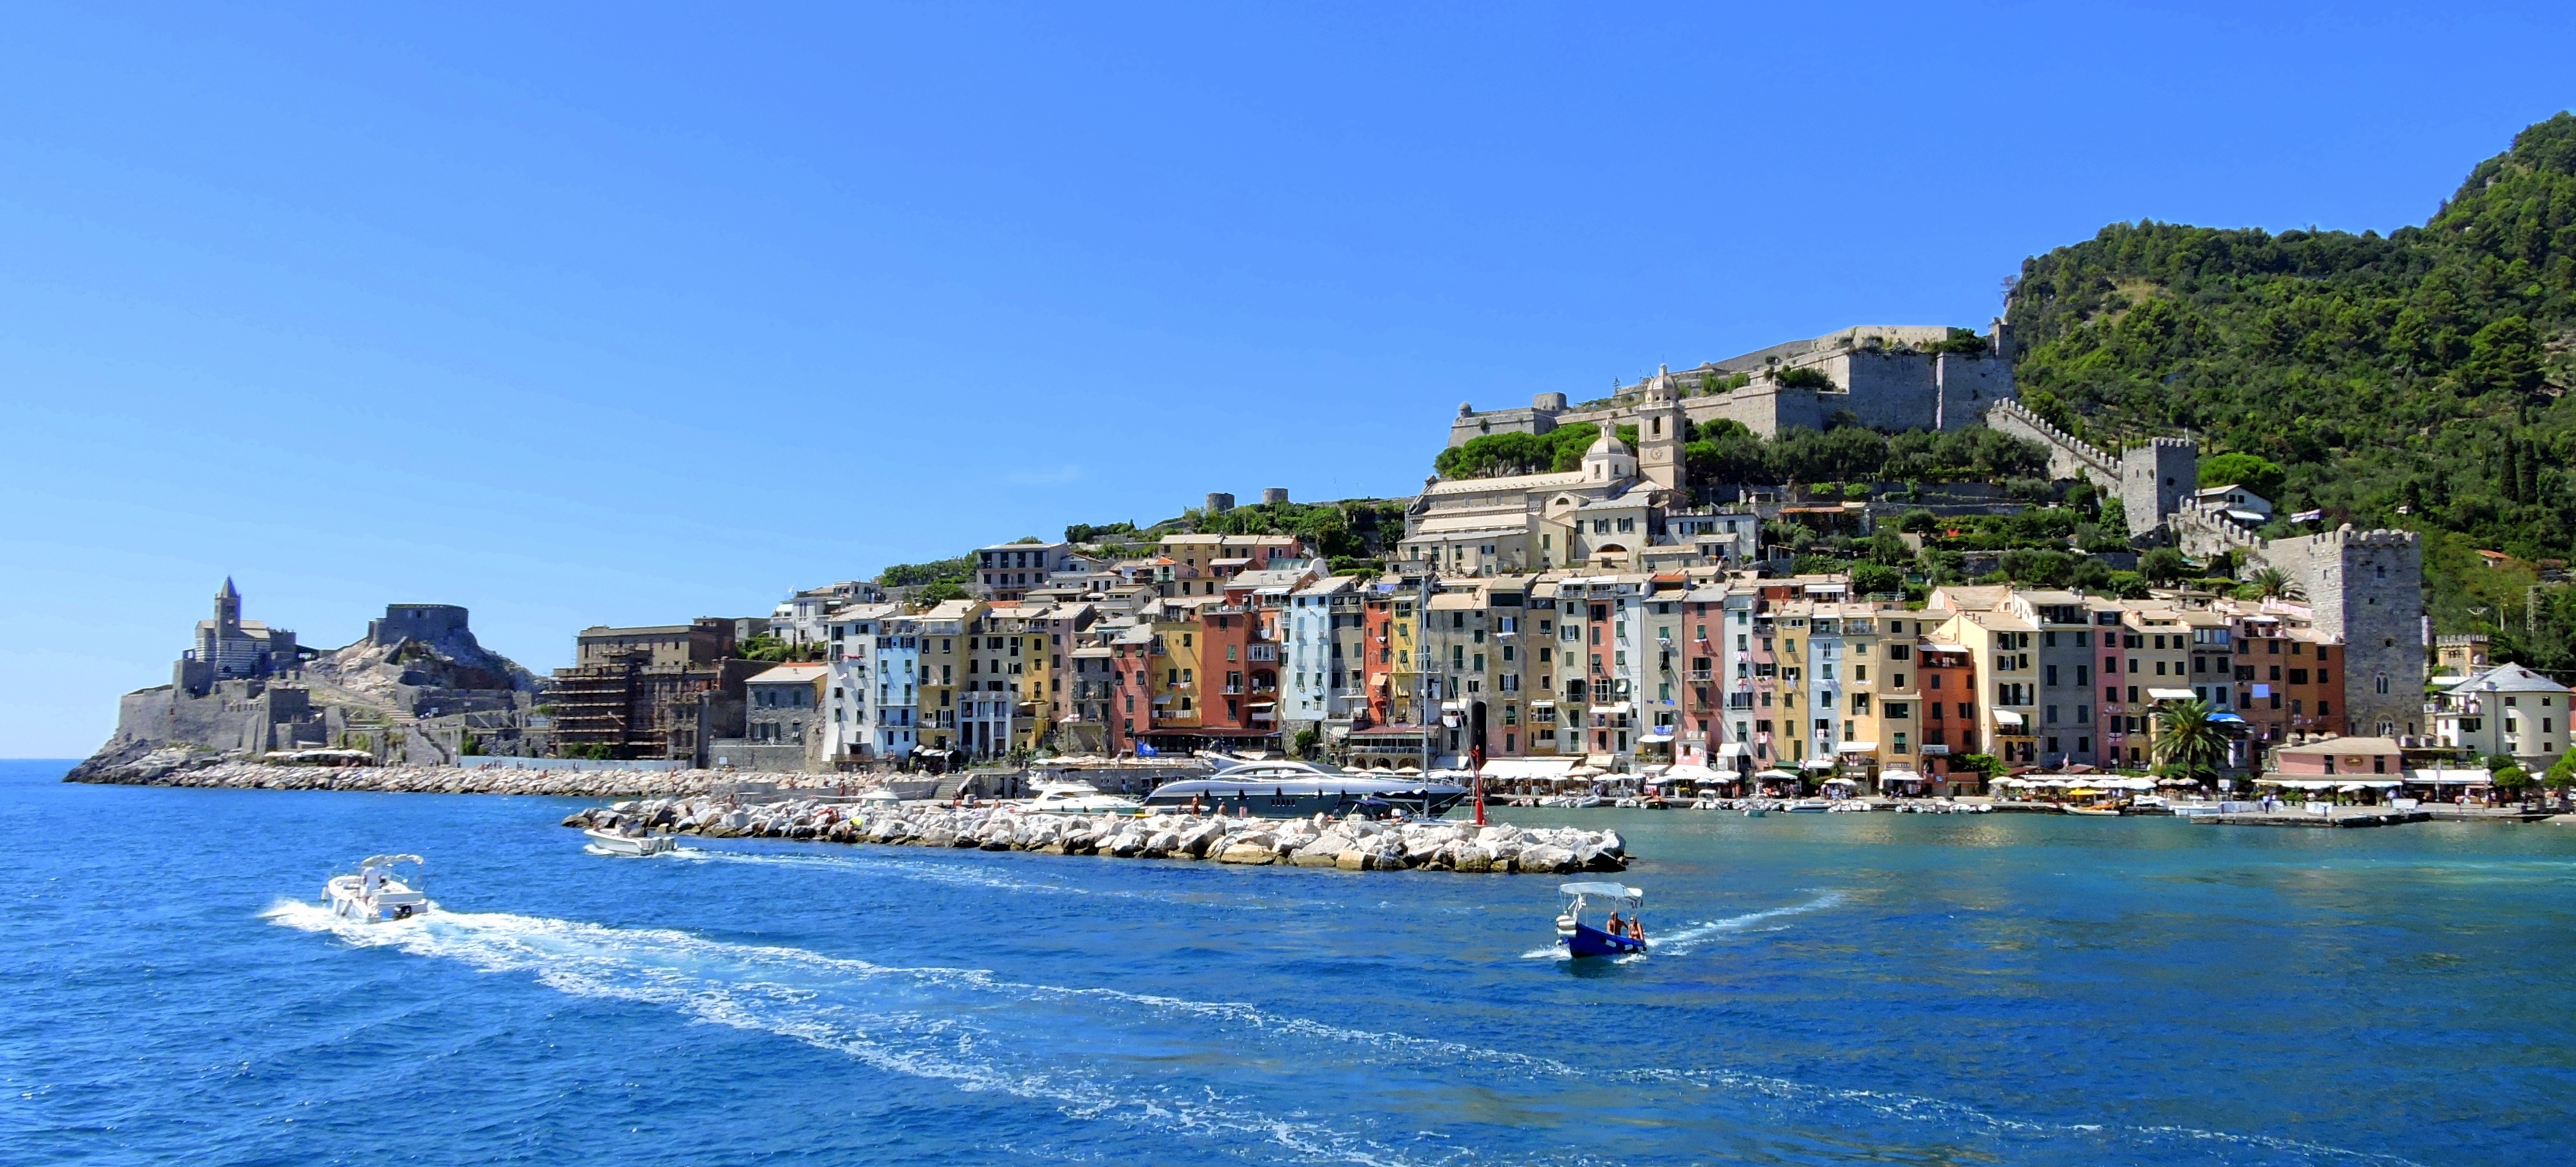
landscape, sea, coast, water, boat, town, vacation, vehicle, bay, italy, tourism, colors, houses, cape, liguria, porto venere